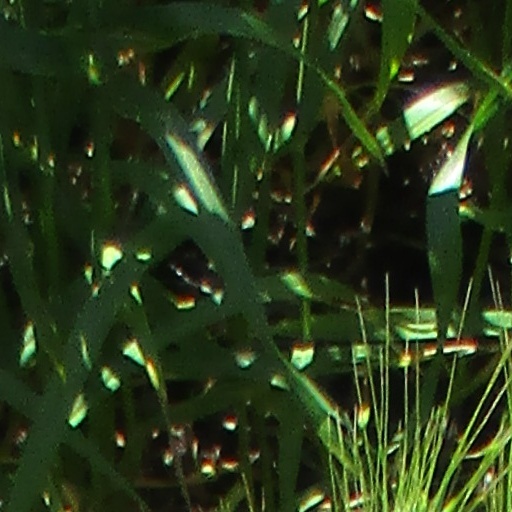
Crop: wheat